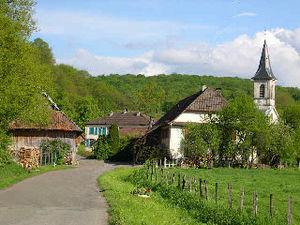
Courcelles, Territoire de Belfort, entrée du village. Photo prise en mai 2004 par LP90 Licence GFDL LP90 mai 2004
Courcelles est une commune française située dans le département du Territoire de Belfort en région Bourgogne-Franche-Comté. Elle fait partie du canton de Delle. Ses habitants sont appelés les Courcellois.